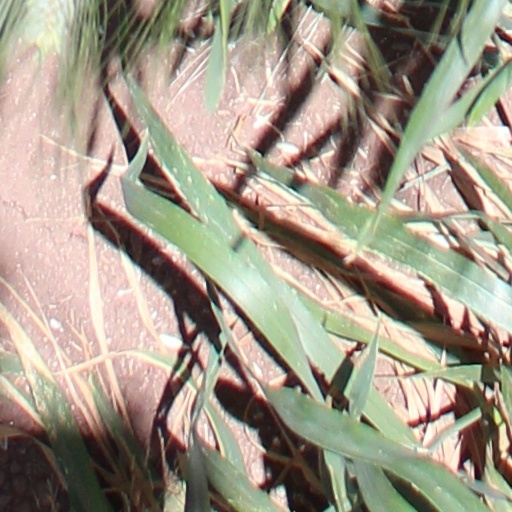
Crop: wheat